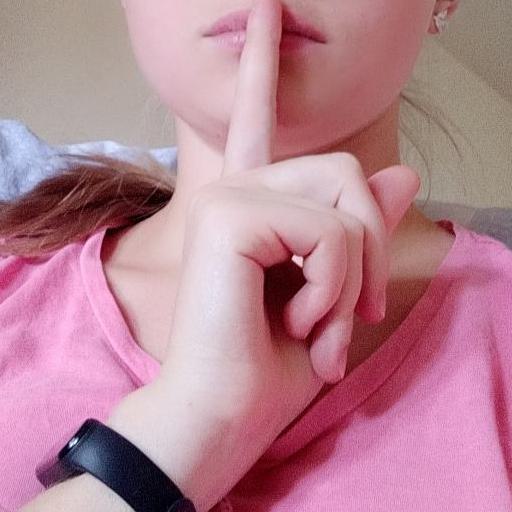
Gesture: mute